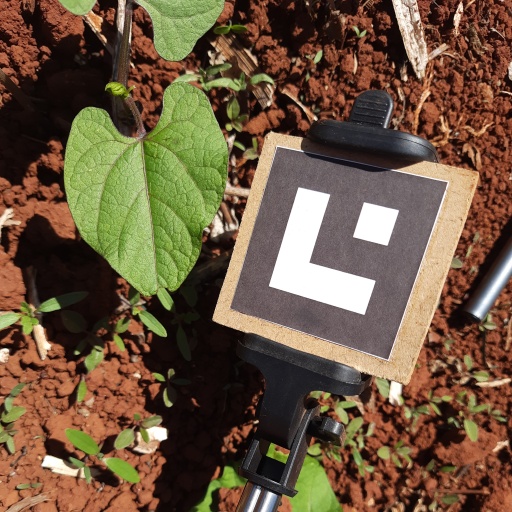
Observations: wavy surface, eating holes in the edge, under sunlight